Human rights in Asia

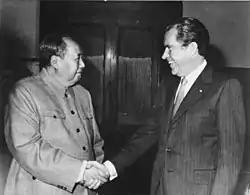
Mao Zedong, leader of the Chinese Communist Party, meeting Richard Nixon, President of the United States

The 2005 Andijan Unrest human rights violation took place in Uzbekistan and is one of the worst mass civilian executions in recent history, seeing civilian death tolls estimated to be between 200 and upwards of 1500. This human rights violation was prompted by the government's reluctance to release 23 local businessmen who had been charged with extremism, fundamentalism, and separatism. A small militia group gathered outside of the prison where these businessmen were being held and broke them out in the early hours of the morning, killing a number of prison guards and holding various government officials captive. Uzbek citizens took to the streets in support of this prison break, occupying Babar Square to protest governmental corruption, unjust judiciary systems, etc. Government forces blocked all roads to the square in hopes to contain the protest, but many simply walked past military forces on foot and joined the protest. There were early reports of gunfire exchanged between civilians and military forces, but the protesters in the Babar Square were not deterred and remained in the same location. Between 5pm – 6pm, the government initiated a large offensive upon the Babar Square without any warning. The Uzbek armed forces used sniper rifles, assault rifles, and armed personnel carriers (APCs) against the protesting civilians, indiscriminately firing upon men, women, and children alike. There were later reports of armed forces systemically executing immobile injured civilians and moving hundreds of bodies into mass graves. Despite the government claiming it took action solely against supposed terror groups embedded within the protest, Uzbekistan came under heavy international criticism following the Andijan massacre.